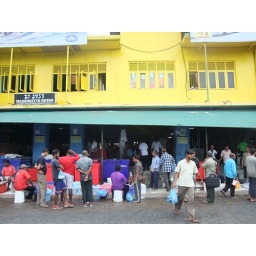
fish market in Male